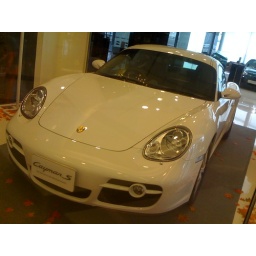
in a car showroom on the top floor of Siam Paragon